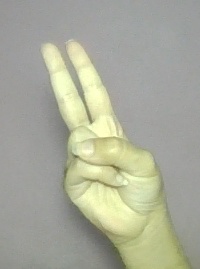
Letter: taa